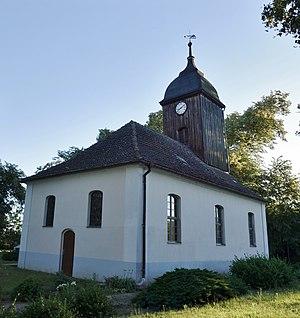
Vue du nord-est de l'église de Niebede, ville de Nauen, arrondissement Pays de la Havel, état fédéral de Brandebourg, Allemagne. Object location52°